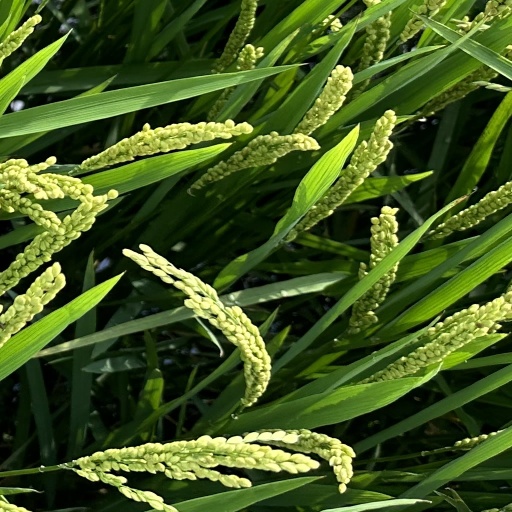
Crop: rice